Gollum

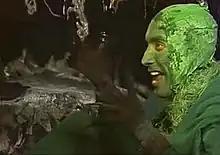
A green-clad Gollum with something like a cabbage leaf on his head, in Leningrad Television's 1991 "Khraniteli"

In Ralph Bakshi's 1978 animated film adaptation of "The Lord of the Rings", as in the 1981 BBC radio dramatisation, Gollum was voiced by Peter Woodthorpe. Austin Gilkeson, writing on "TOR.com", called the prologue with the "snaring and transformation of Gollum" "beautifully rendered as black shadows cast against a red canvas" like a shadow play or a medieval tapestry come to life, with a mix of animation, painted backgrounds, and rotoscoping.